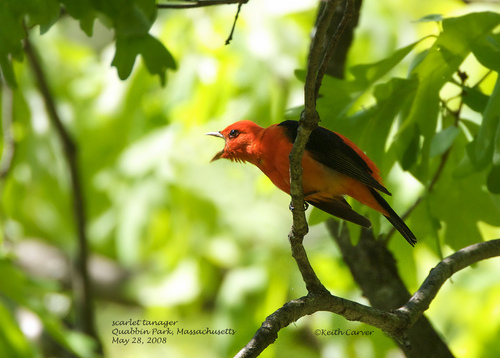
this bird is bright red all over its body, except for black wings and black tail feathers.
this is a red bird with black wings and a pointy white beak.
bird has orange feather body and breast feathers, and black wing feathers
this orange bird has dark wings and a small yellow beak.
a bird with a small triangular bill red plumage and black wings.
this particular bird has a yellow belly and orange breasts with black secondaries
this bird has wings that are red and has a black belly
this striking bird is mostly red, but has distinct black wings with a black and red tail feathers.
this bird has a red head, breast, and belly with black wings and a short beak.
this is a small reddish colored bird with a black tail and wings.
Species: Scarlet Tanager